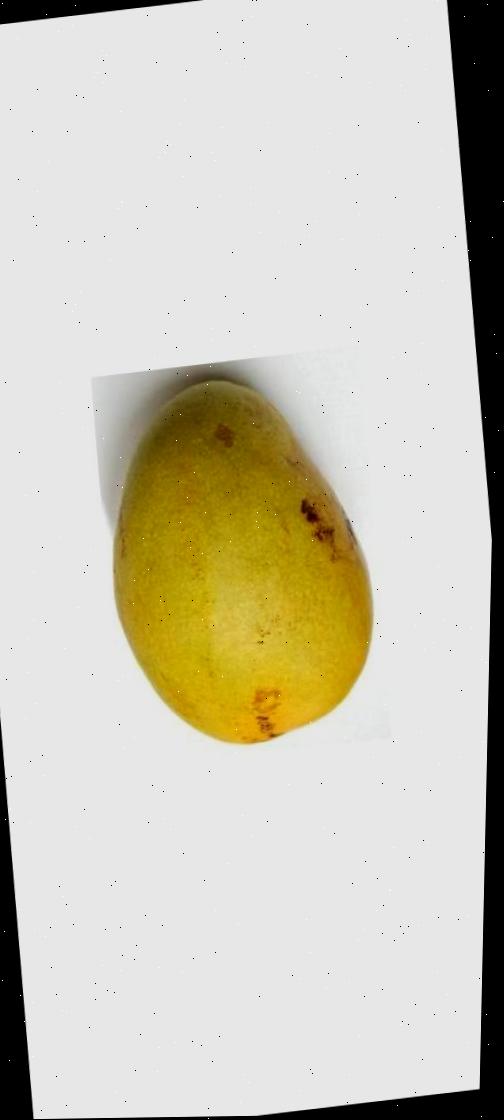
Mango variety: Bari-11